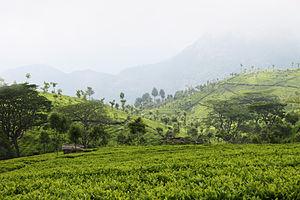
Le nilgiri est un thé noir aromatique, cultivé dans les montagnes méridionales des Ghats occidentaux. Il pousse dans les collines des Nilgiris dans l'ouest du Tamil Nadu, bien qu'il existe d'autres régions cultivatrices, dont Munnar et le Travancore central, plus au sud dans l'état du Kerala.